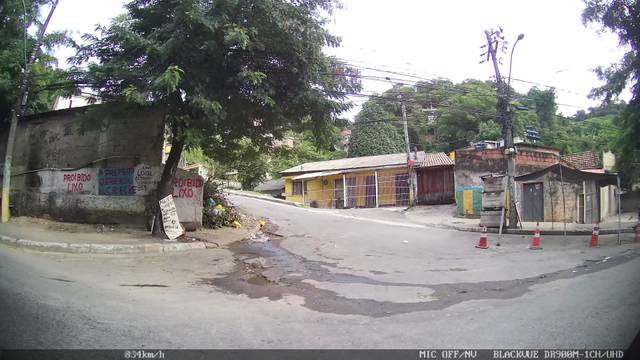
Region: Brazil
Coordinates: -22.893, -43.084